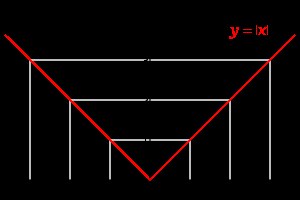
Numerisk værdi
Grafen for numerisk-værdi-funktionen for de reelle tal. Det ses, at funktionen er kontinuert i hele